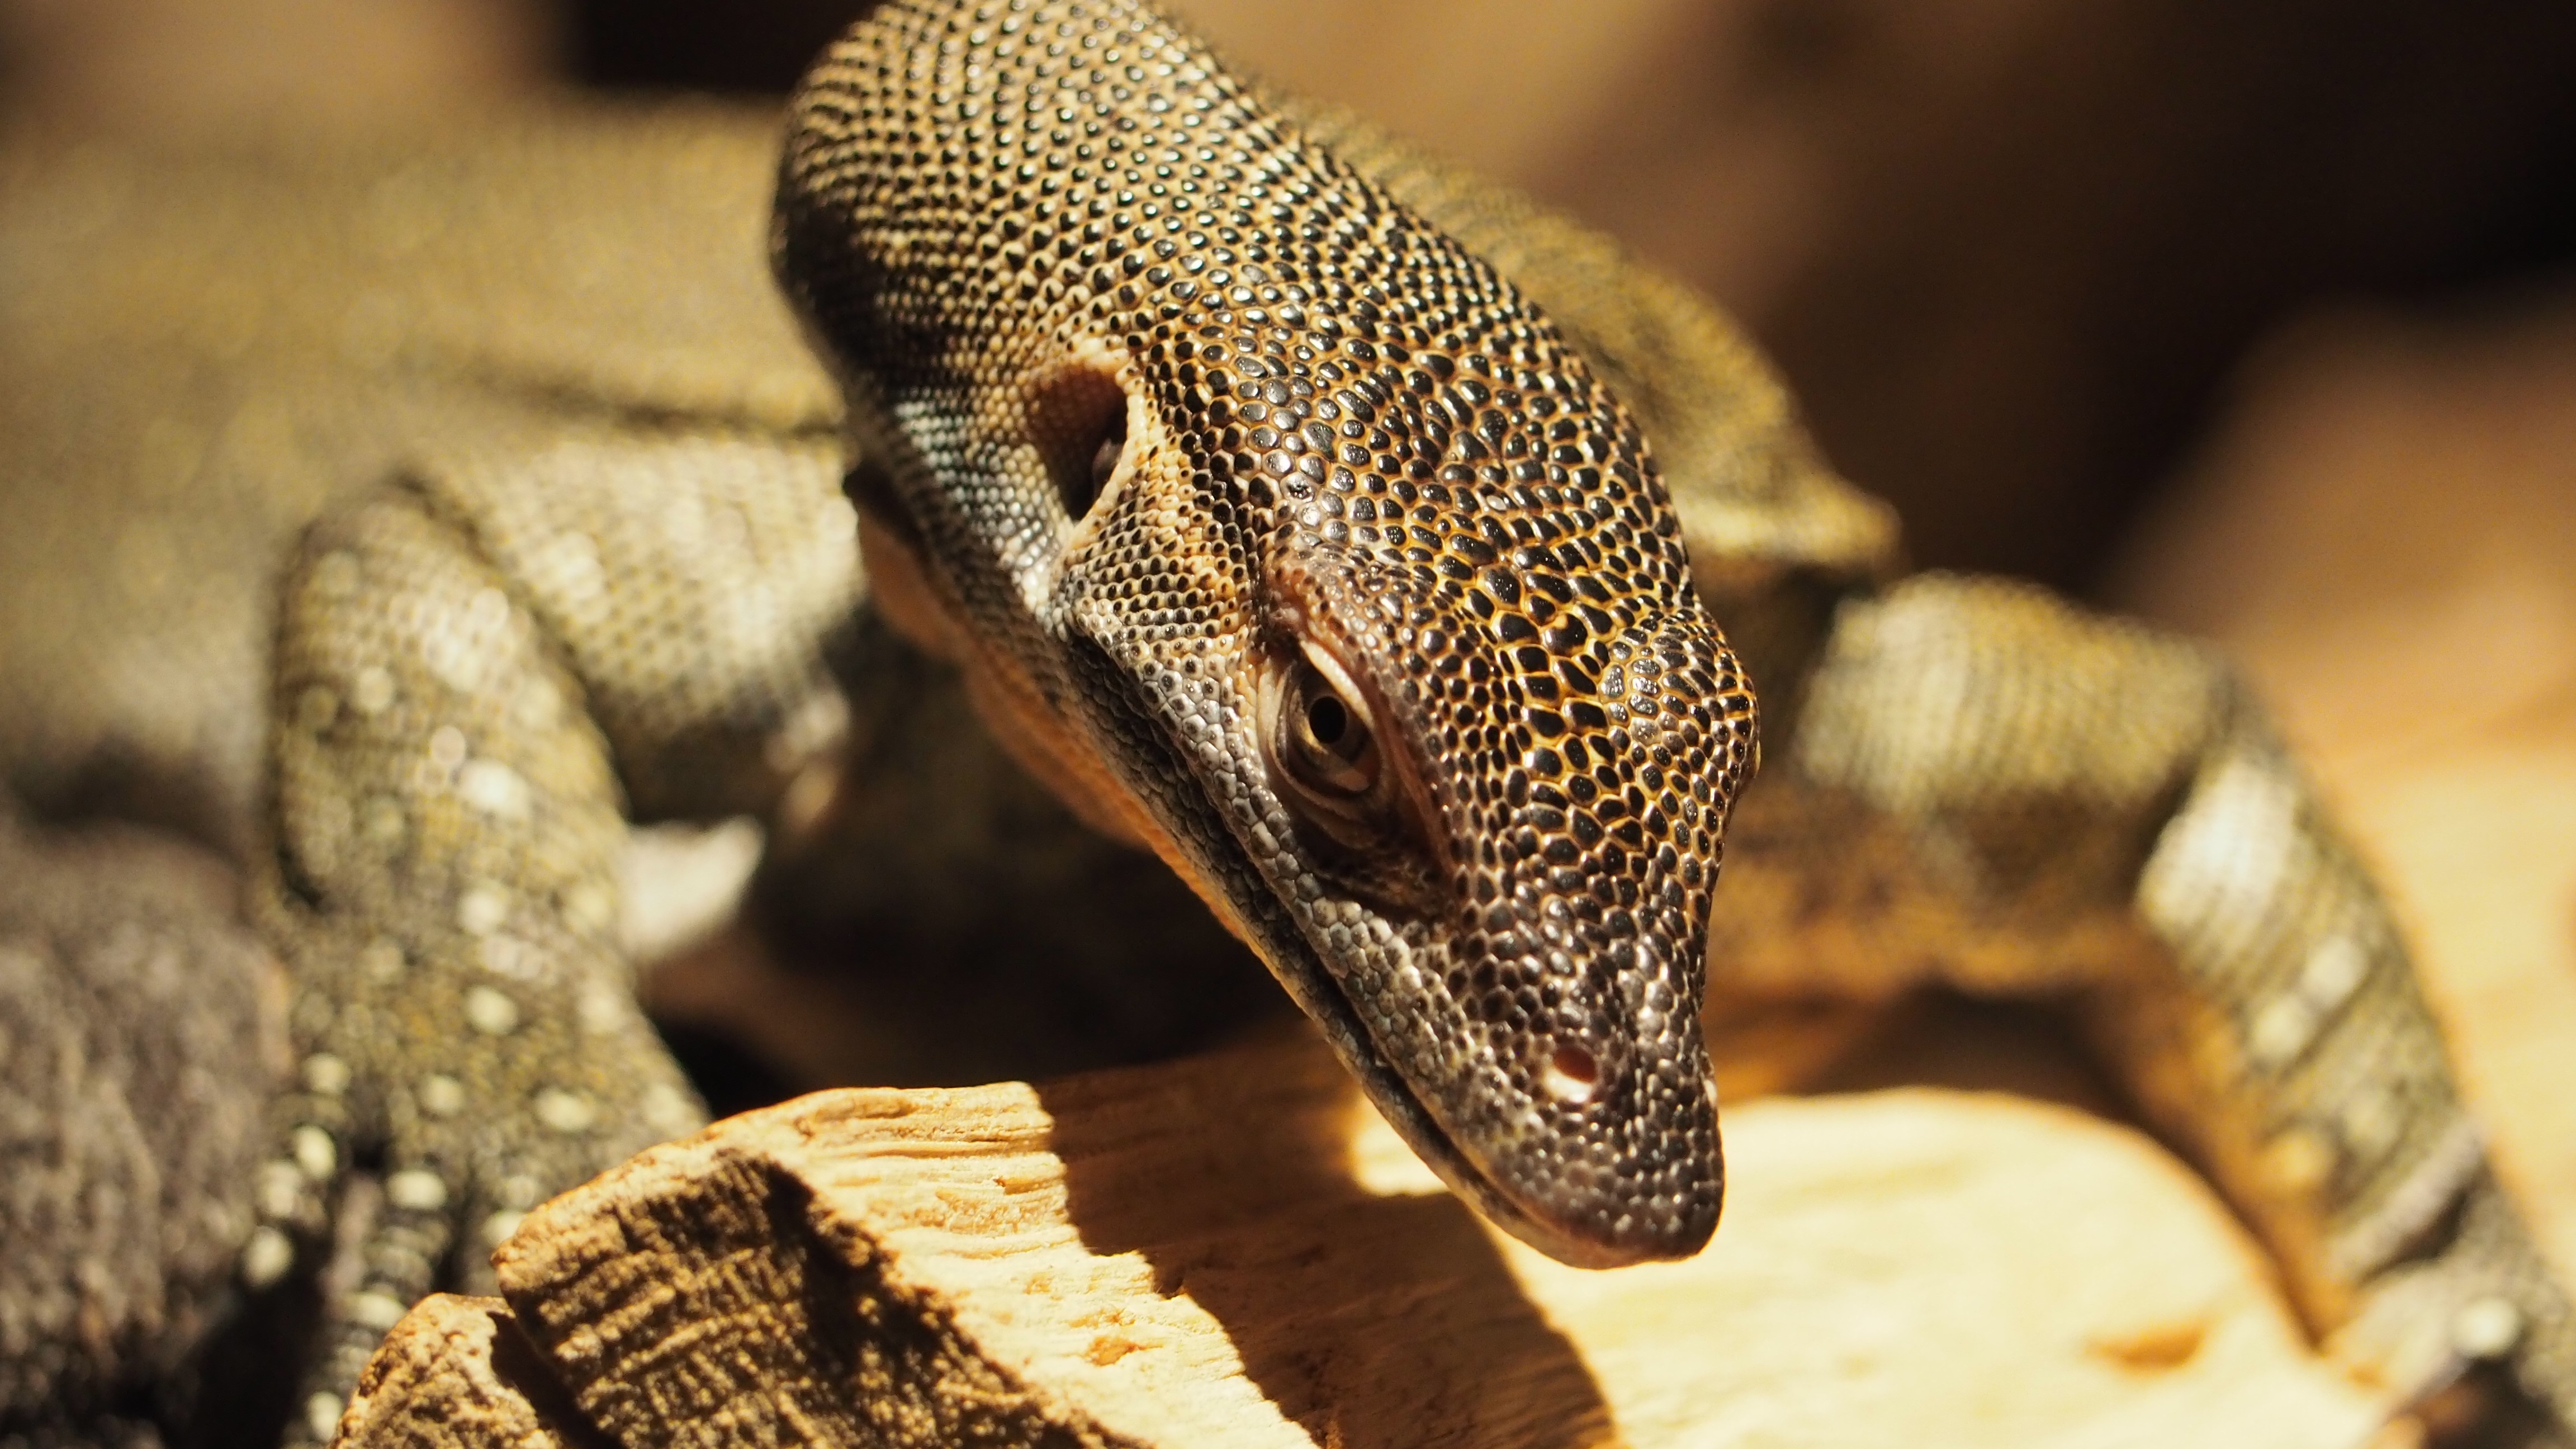
nature, rock, wood, animal, stone, wildlife, wild, portrait, brown, reptile, fauna, lizard, close up, vertebrate, scales, african, serpent, macro photography, agamidae, agama, african lizard, scaled reptile, lacertidae